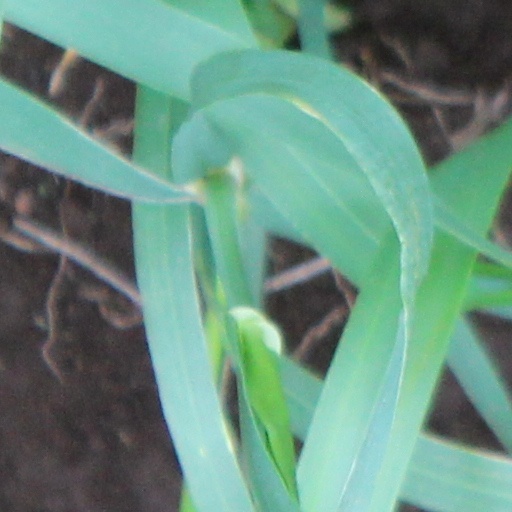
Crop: wheat